National Guard Armory-Pine Bluff

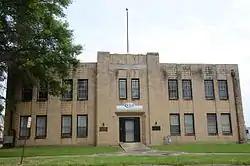
Main façade of the National Guard Armory

The National Guard Armory at Pine Bluff is a former National Guard armory at 623 West 2nd Avenue in Pine Bluff, Arkansas. It is a two-story masonry structure, built out of concrete and buff brick with Art Deco styling, included a castellated parapet. It was built in 1931, and was the first state-owned militia building in Jefferson County. It served as a state armory until 1974, housing the 39th Tank Company.